2022–23 West Ham United F.C. season

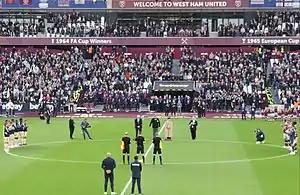
Remembrance Sunday commemorated at the London Stadium before the game against Leicester City on 12 November.

On 9 November, West Ham were knocked out of the League Cup in their first match against Blackburn Rovers. Blackburn opened the scoring in the 6th minute through Jack Vale before Pablo Fornals equalised for West Ham in the 38th minute. In the second half, Michail Antonio put West Ham ahead before Ben Brereton Díaz made the match level again. After 90 minutes, the game ended in a 2–2 draw and the match went to a penalty shoot-out. In the shoot-out, West Ham and Blackburn both scored their first nine penalties and Jake Garrett then converted Blackburn's tenth, however, West Ham's Angelo Ogbonna hit the bar and Blackburn progressed to the fourth round.